Urban rail in the United Kingdom

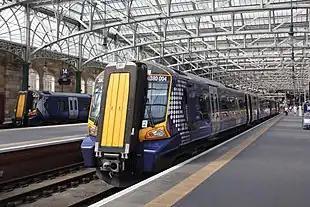
ScotRail's Class 380 at Glasgow Central.

Co-ordinated and subsidised by Transport for West Midlands (TfWM), West Midlands Trains operates a network of 70 stations in the West Midlands county focused on Birmingham. West Midlands Trains operate the West Midlands suburban routes under the "West Midlands Railway" branding to distinguish them from their longer-distance routes. The main city-centre station is Birmingham New Street, operated by Network Rail; the other city-centre stations are Birmingham Snow Hill and Birmingham Moor Street. The other main stations in the West Midlands are and .